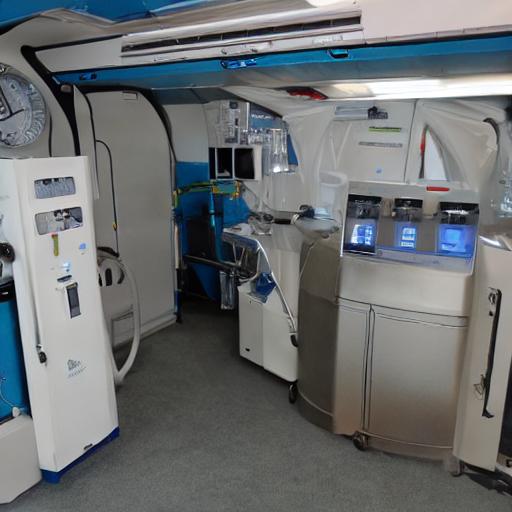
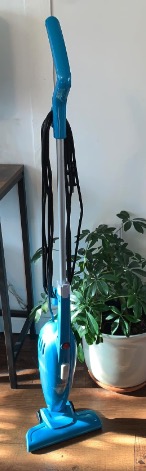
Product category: items_vacuum
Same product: no